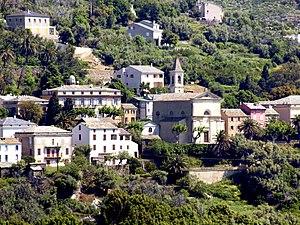
Santa-Maria-di-Lota est une commune française située dans la circonscription départementale de la Haute-Corse et le territoire de la collectivité de Corse. Elle appartient à l'ancienne piève de Lota.